Doodh soda

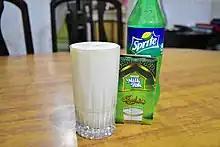
Doodh soda made with Sprite and milk

Doodh soda is a cold drink made by mixing a lemon- or lime-flavored soda, such as Sprite or 7 Up, with milk. A variant uses a cola-flavored soda, such as Pepsi and some use cream soda such as Pakola. It is popular in the Punjab region of both Pakistan and India, and is especially popular during Ramadan. It is considered to be healthier than regular soda, and is often paired with spicy foods. The combination of soda and milk was first created in Victorian England, and from there it spread to India and Pakistan through the British Empire.